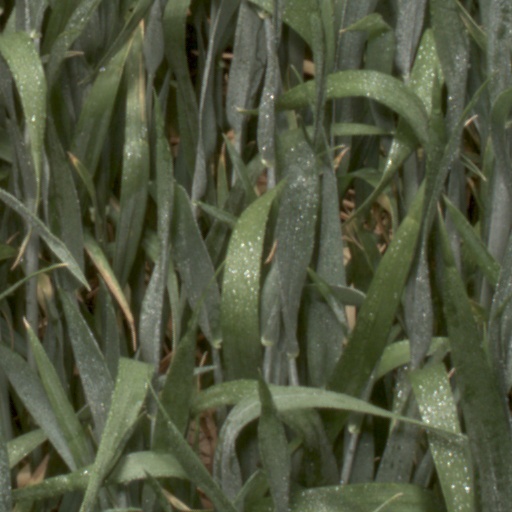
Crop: wheat